Aero VIP (Argentina)

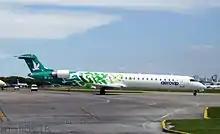
Aerovip's Bombardier CRJ-900 NextGen LV-BYW, Aeroparque Jorge Newbery, 2009

The Aerovip fleet included the following aircraft (as of 18 February 2010) :